Racing flat

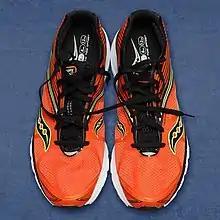
Saucony Kinvara 4 Racing Shoe

Studies have suggested that some running injuries can occur as a result of the significant arch support and cushioning found in "traditional" running shoes. As a result, a growing number of runners train and race exclusively in racing flats, other minimalist shoes, or barefoot. This trend is known as minimalism. Running with minimalist shoes is useful to strengthen important muscle groups and improve running technique over time.